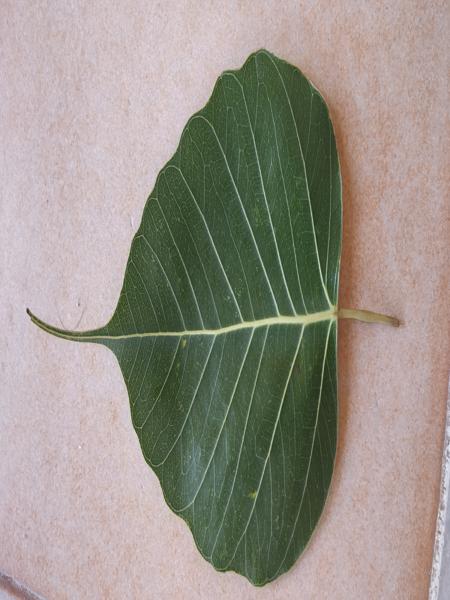
Plant: Arali